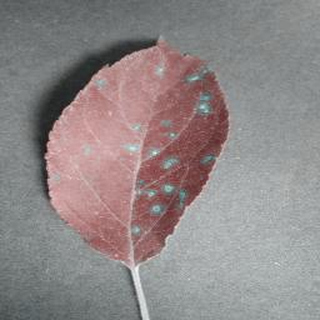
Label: apple_cedar_apple_rust